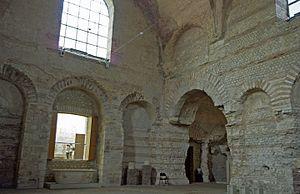
Frigidarium - Musée de Cluny, Paris.
Aujourd'hui englobés dans le musée de Cluny, les thermes de Cluny sont d'anciens thermes romains datant du début de notre ère et situés à Paris, dans le Quartier latin.
Depuis près de deux mille ans, l'architecture marque profondément le paysage de Paris : c'est toute l'histoire de la ville qui se lit à travers ses palais, ses églises, ses hôtels, ses places et ses maisons. L'histoire de l'architecture est inséparable de l'histoire de l'urbanisme parisien.